Wärtsilä Vasa

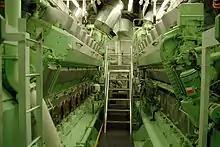
Two Vasa 32 engines used in a ship's engine room.

The engines were designed for both shipboard and power plant applications. The engine could be ordered with a 220, 320, and 460 mm bore in both V and inline configurations. The inline style was available with up to 9 cylinders and V could support up to 18. The VASA32LN engine was redesigned with a longer stroke to increase horsepower.